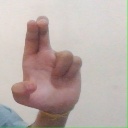
अक्षर: आ